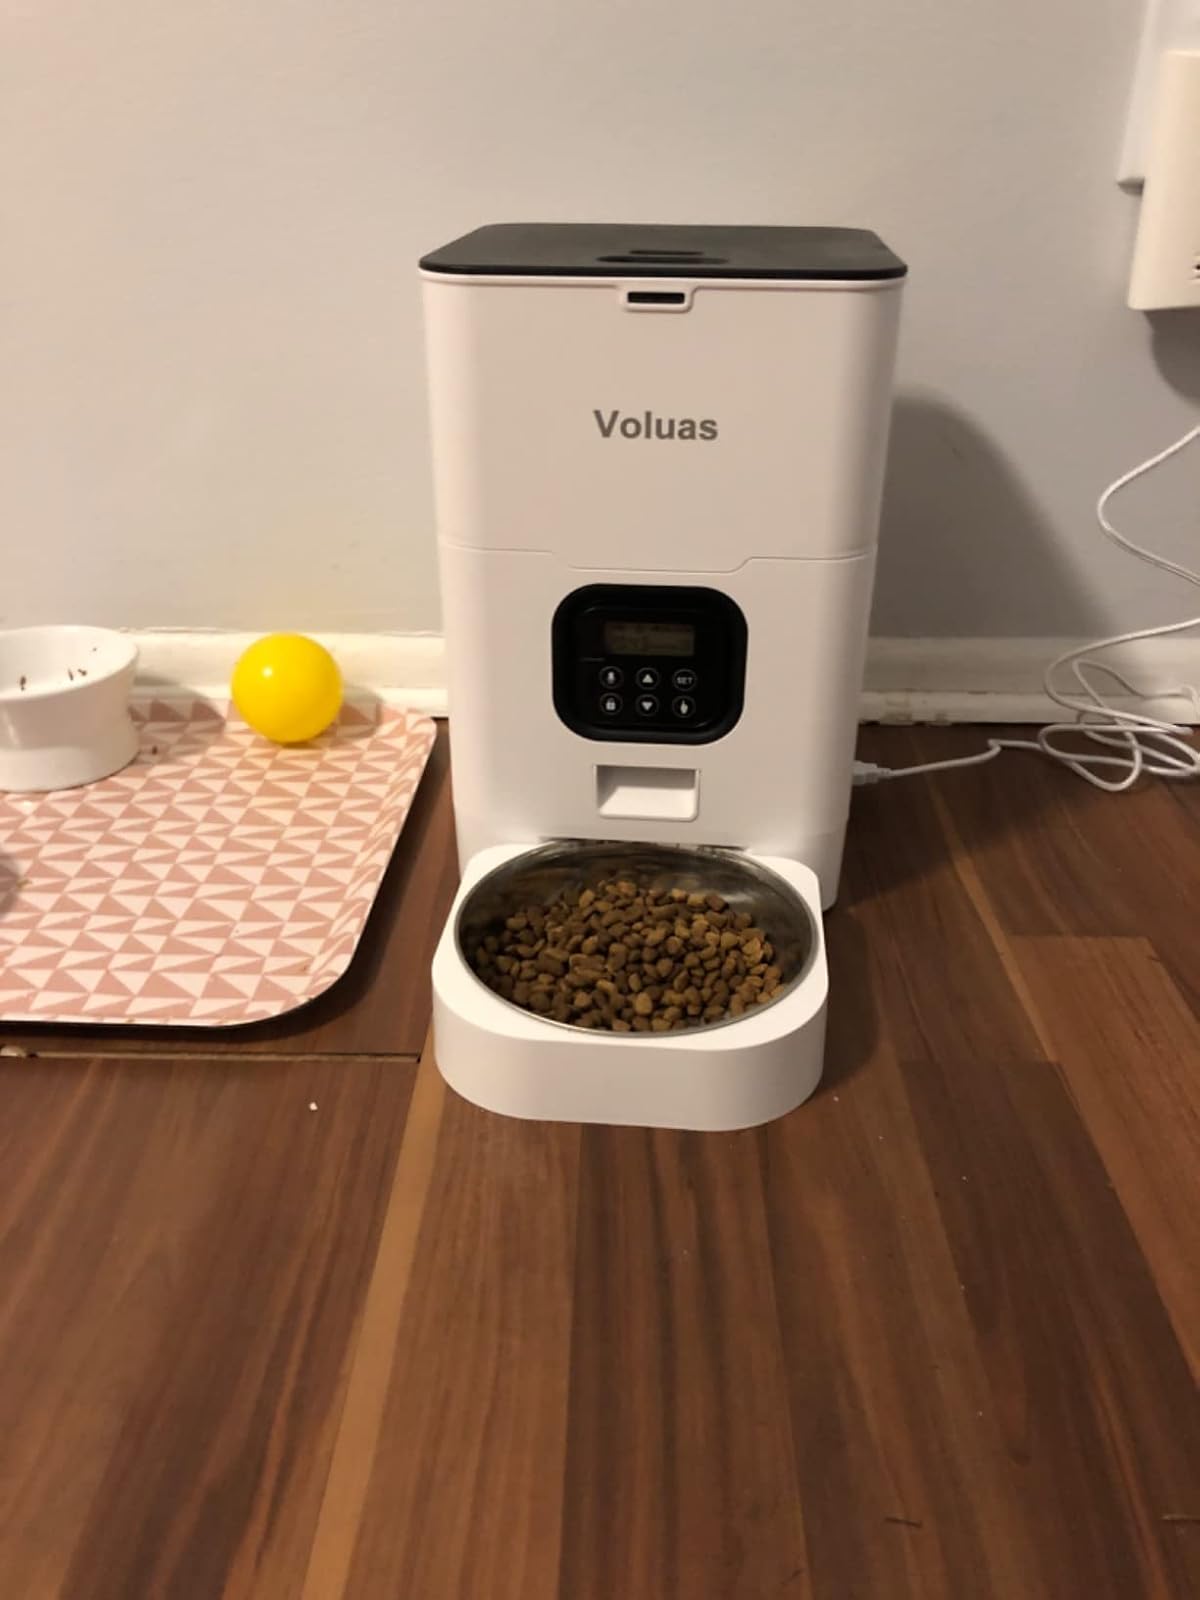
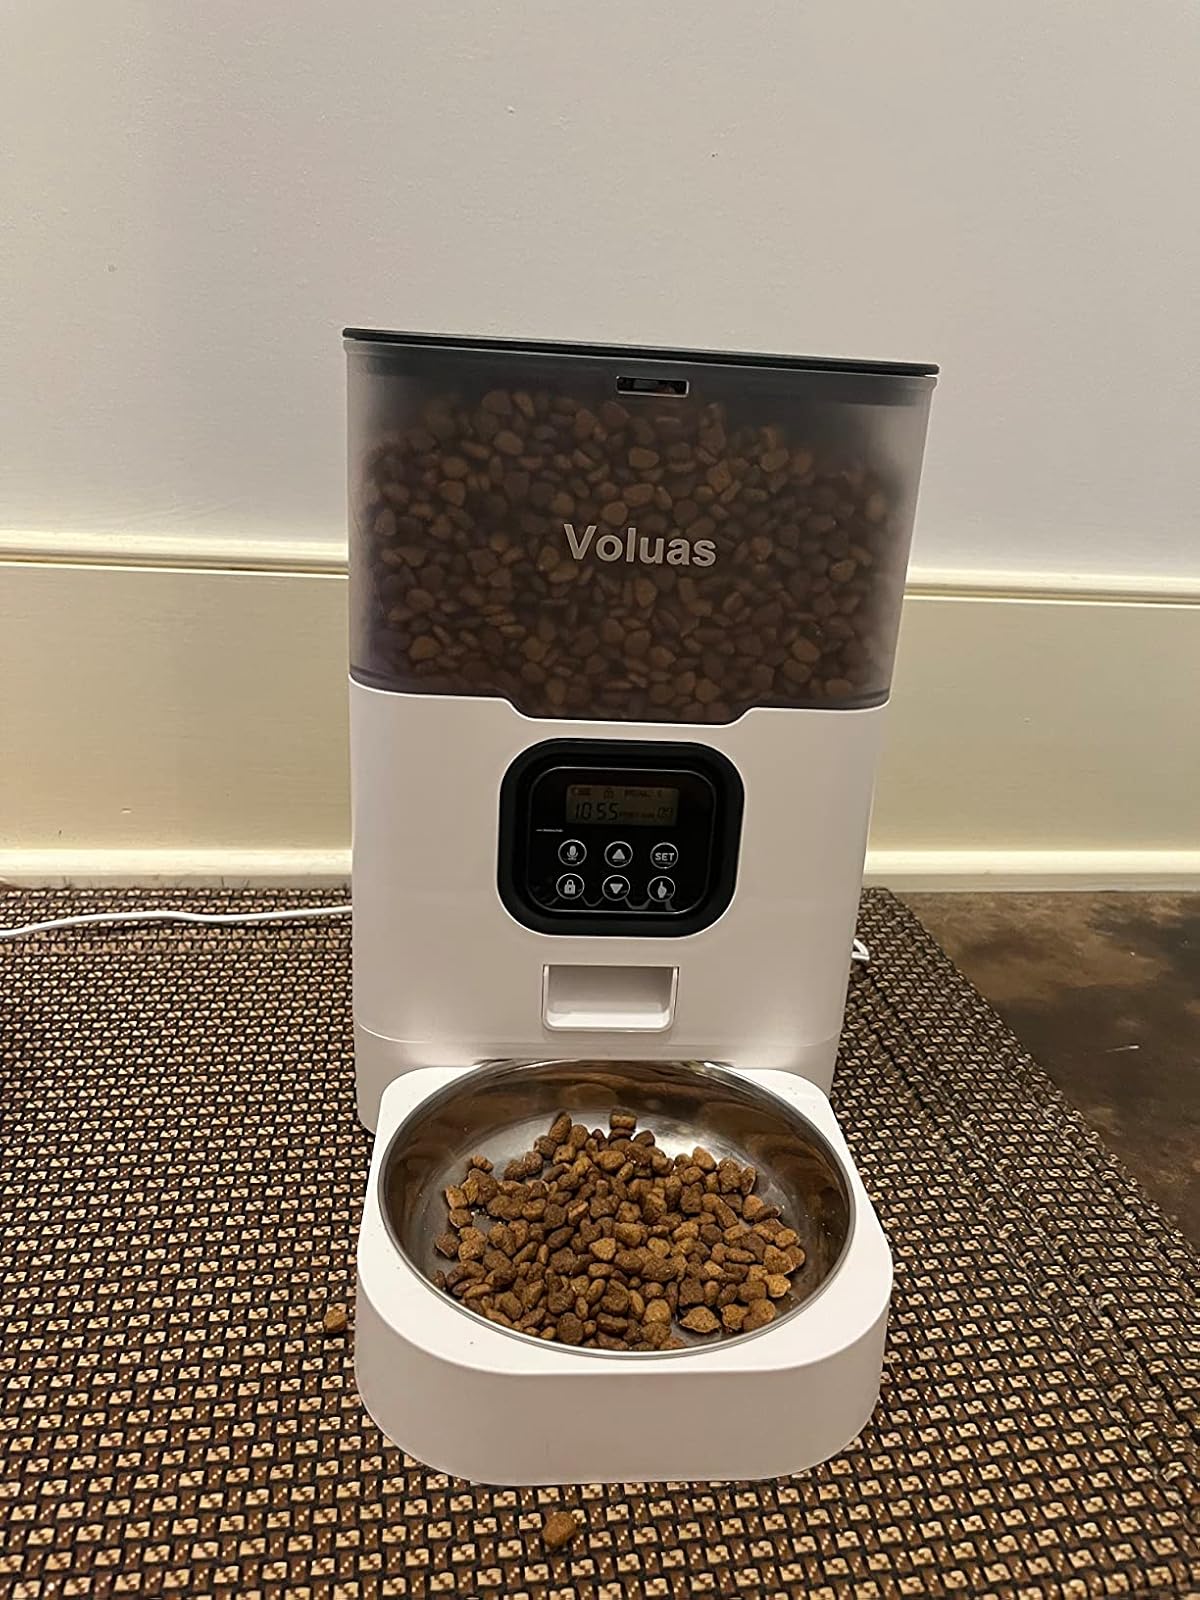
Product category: items_feeder
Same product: no